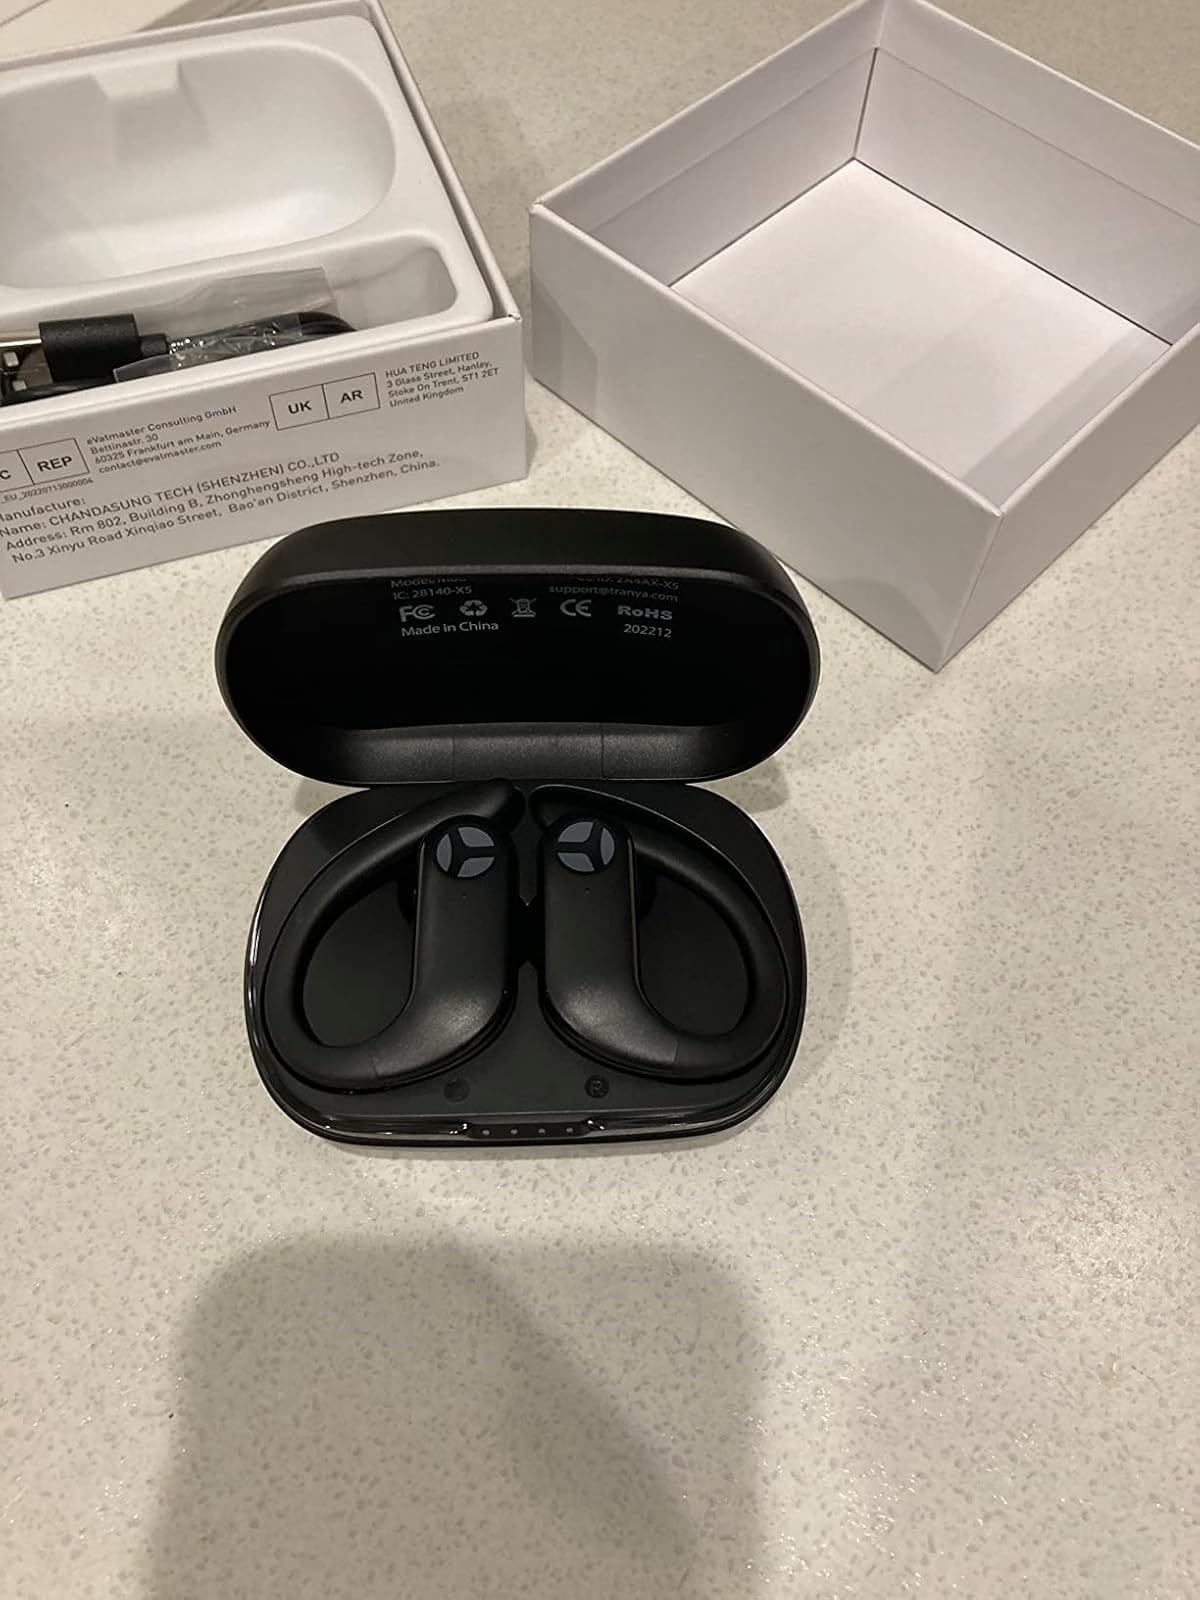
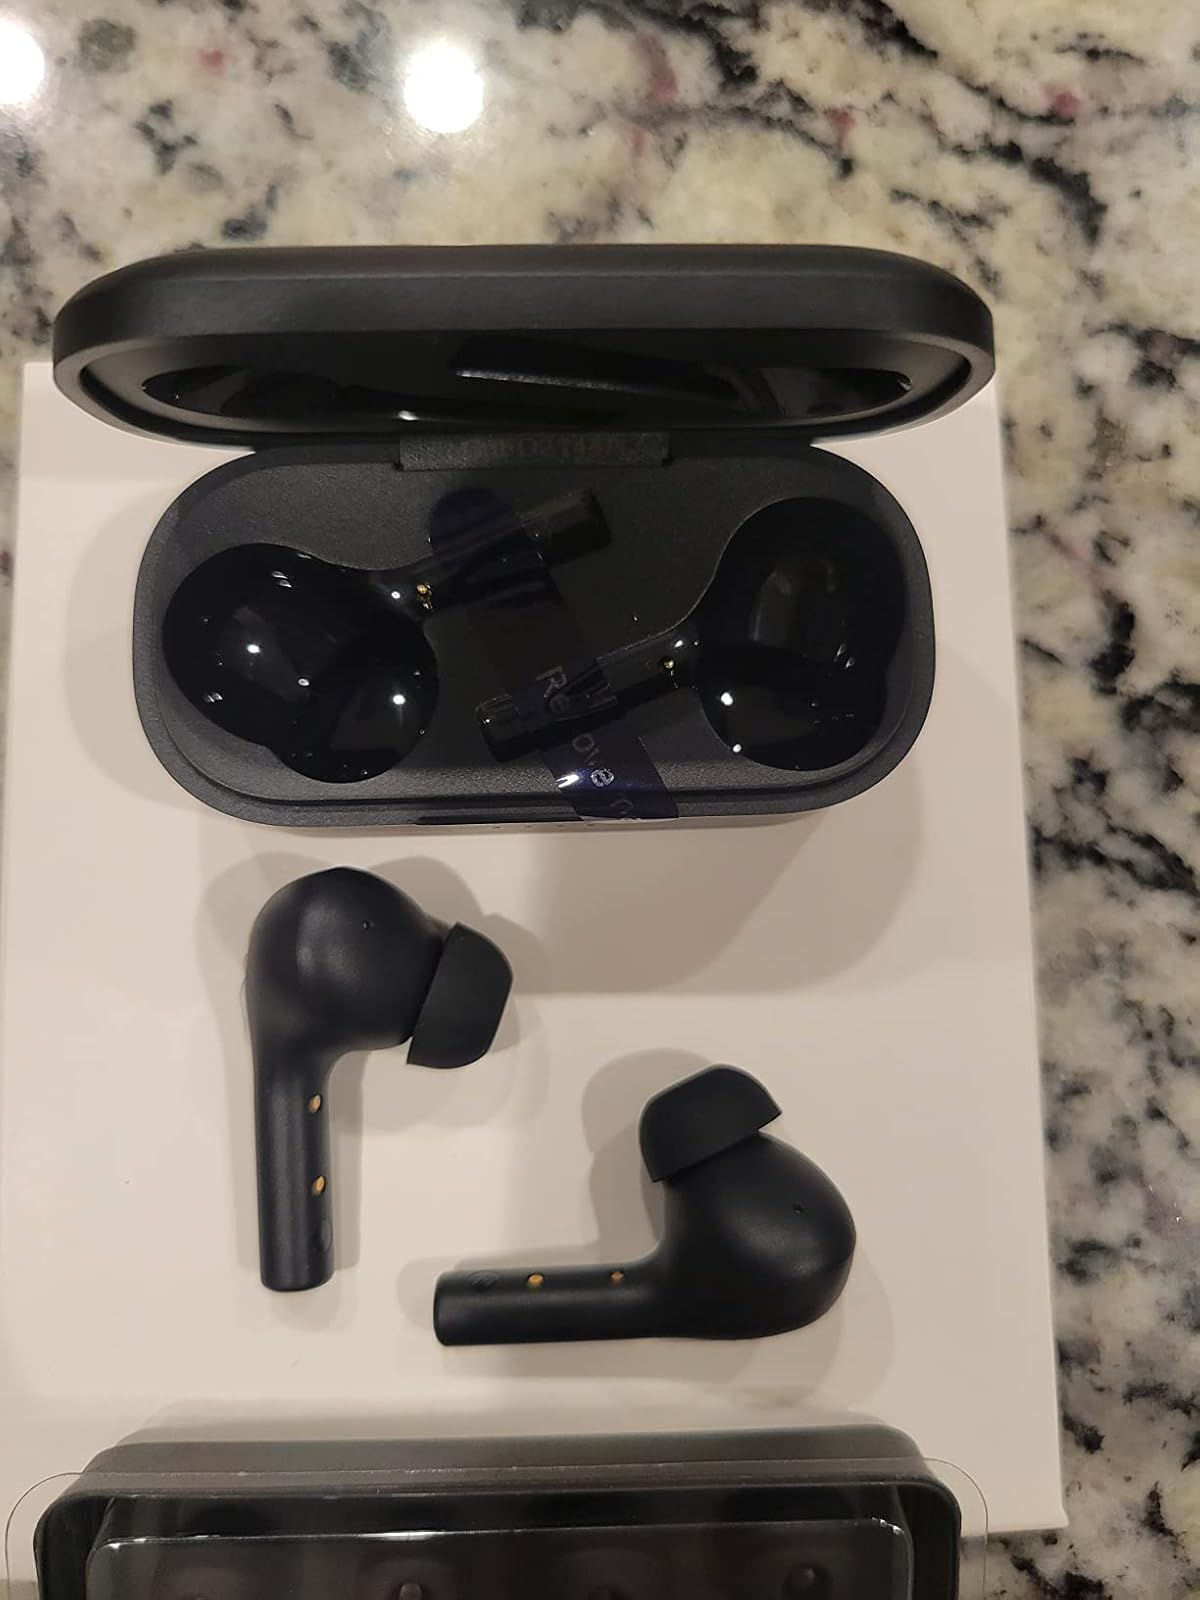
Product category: earbuds
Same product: no